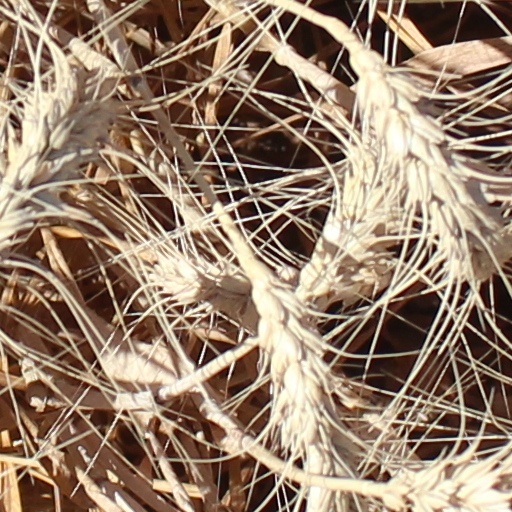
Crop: wheat